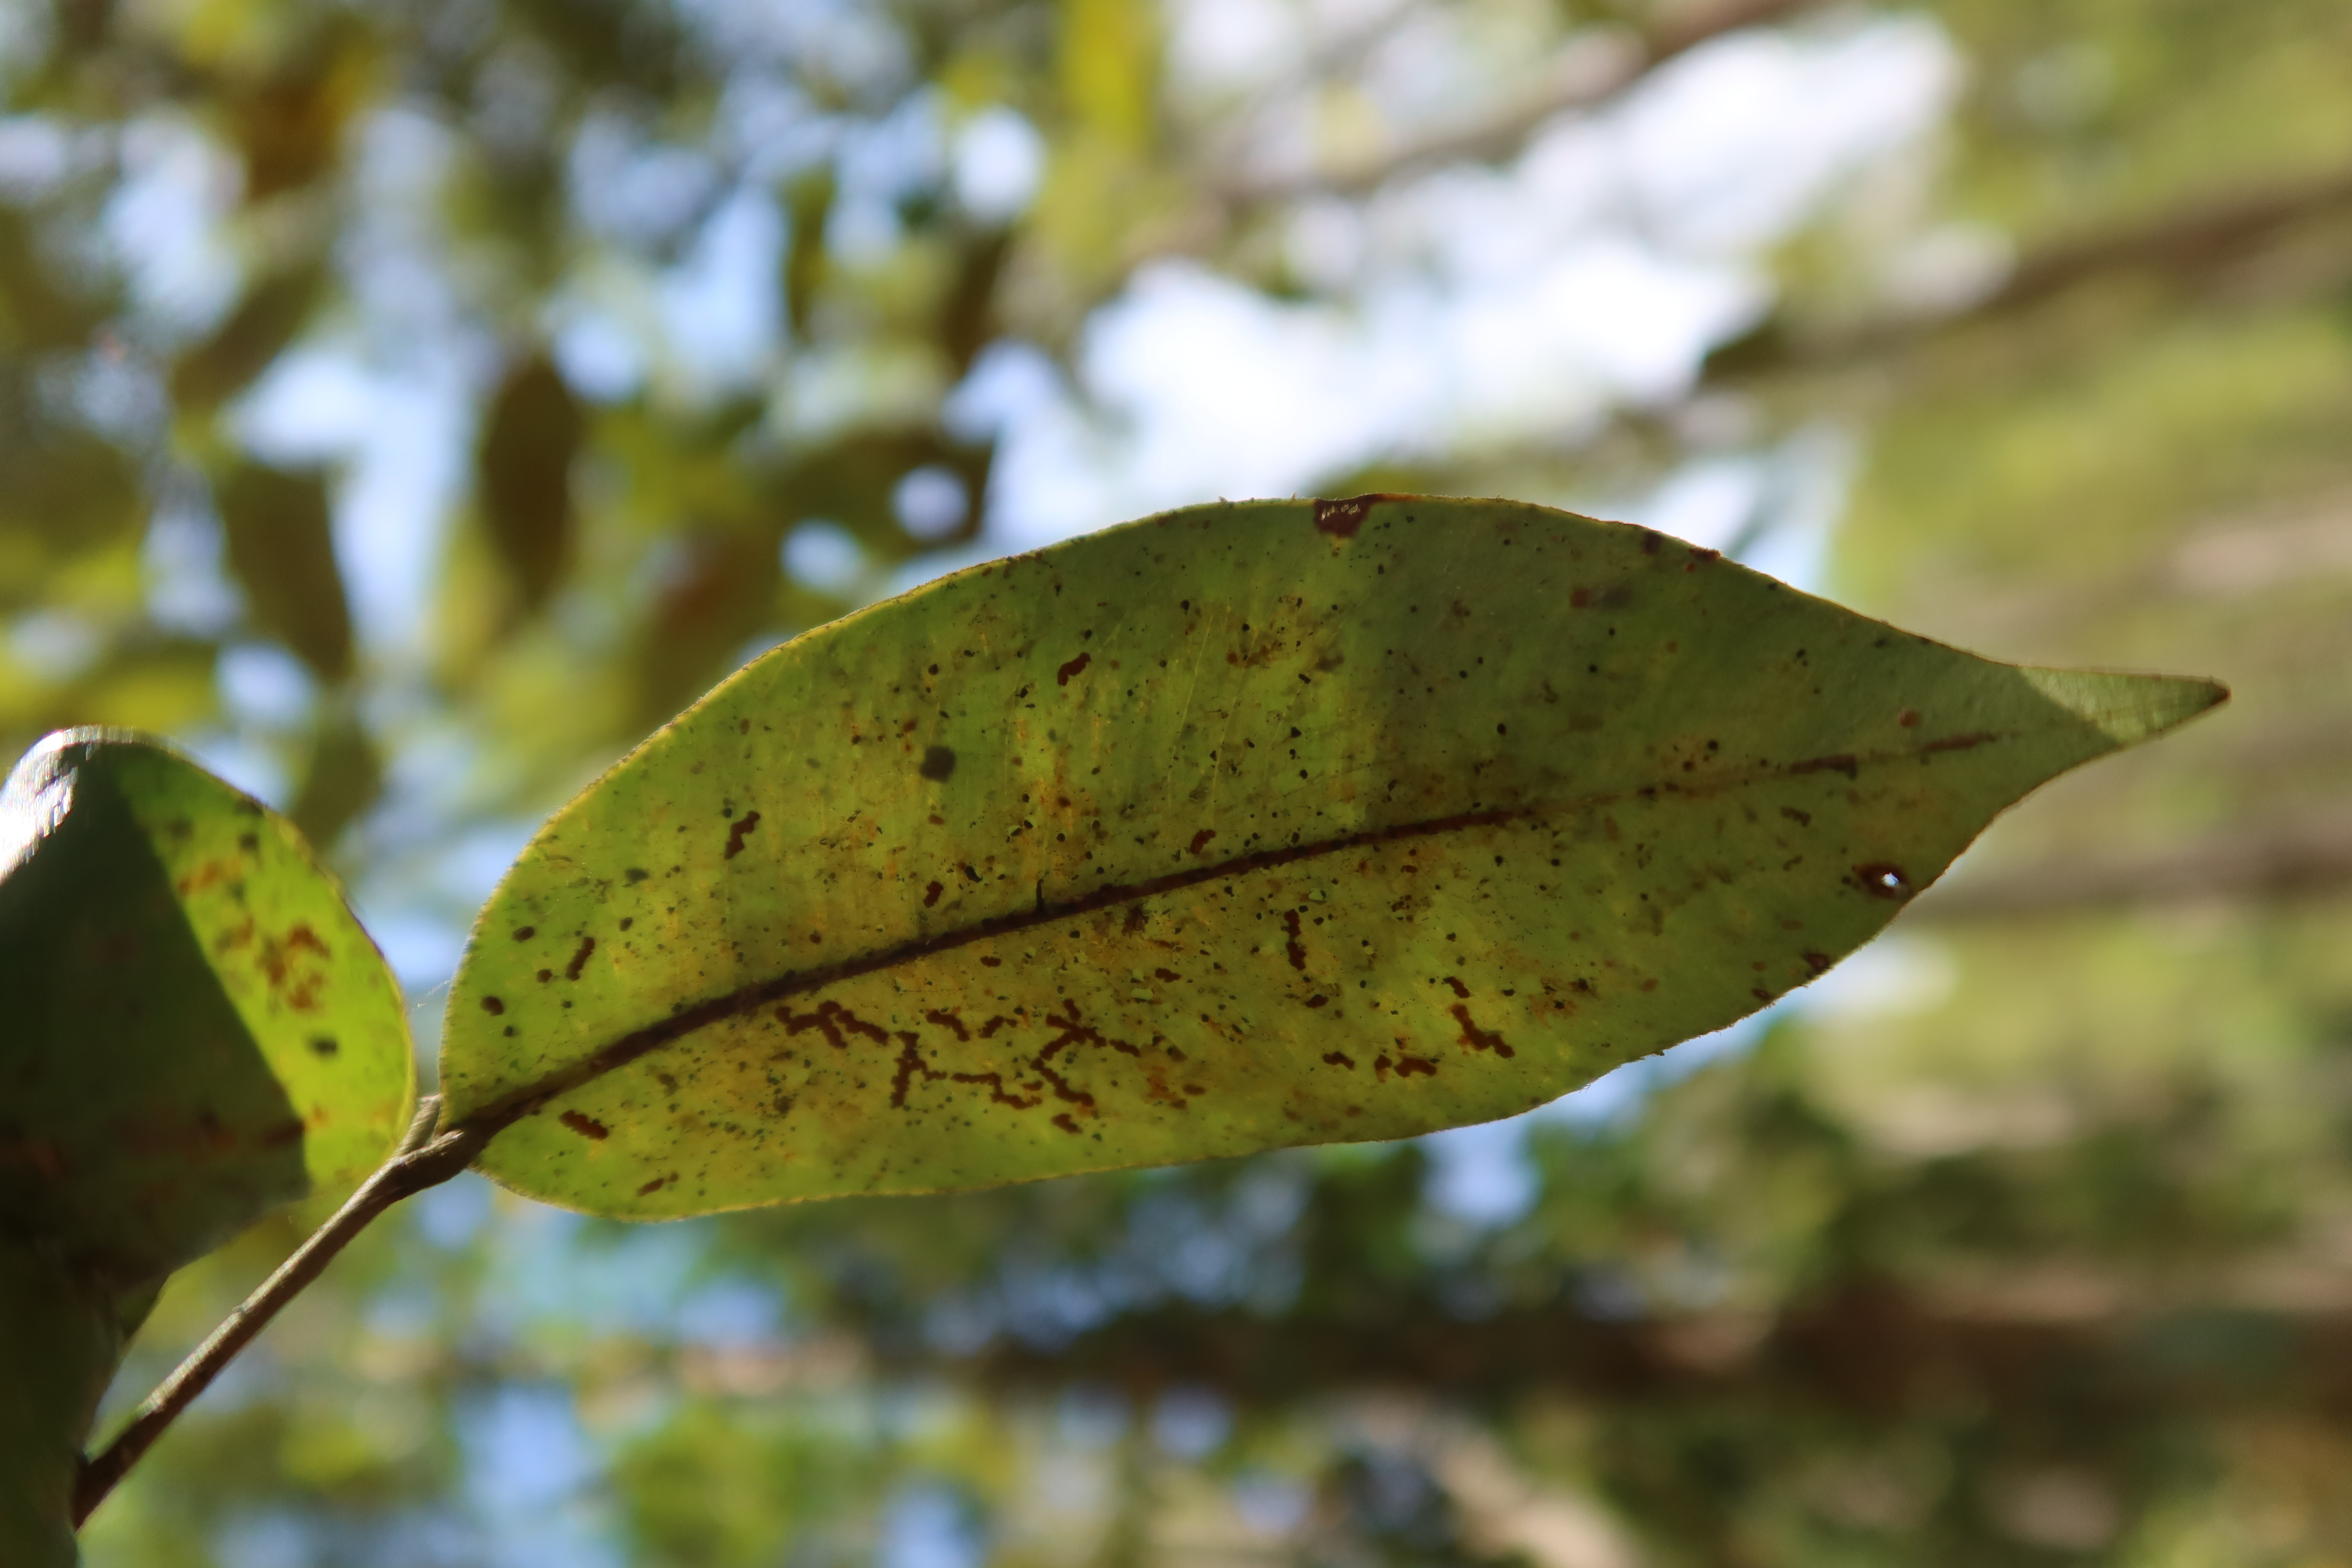
Label: Brown spots